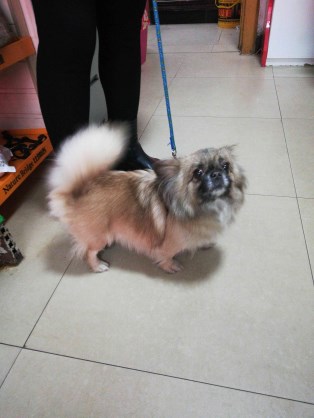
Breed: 1936-n000005-Pomeranian